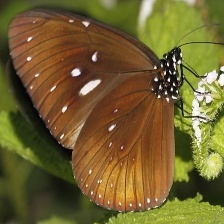
Species: BLUE SPOTTED CROW
Butterfly family (ImageNet category): monarch